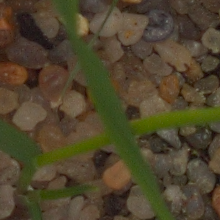
Label: black_grass